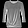
Label: T - shirt / top